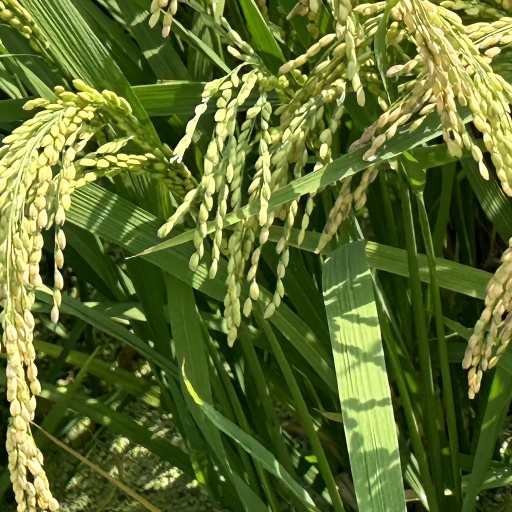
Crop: rice